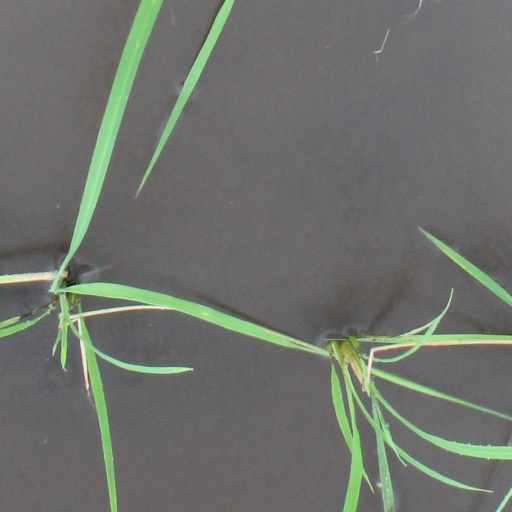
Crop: rice